Ahom dynasty

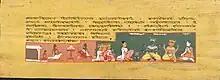
Ms. Brahma Vaivarta Purna, reproduced at the patronage of Ahom king Purandar Singha in 1836.

The Ahom kings particularly of the tungkhungia house were great patrons of art, they encouraged the art of manuscript painting. Under their patronage, a great number of highly illustrated manuscripts were produced and a new school of art emerged as the 'Garhgaon school'. This school of art broke away from the already existing 'Sattriya school', with much secular influence. Richly illustrated manuscripts such as– Gita Govinda, Dharma Purana, Sankachura Vadh, Hastividyarnava, Ananda Lahiri, Bhagavata Purana VI, Brhamavaivarta Purana, etc., are all products of the royal court.